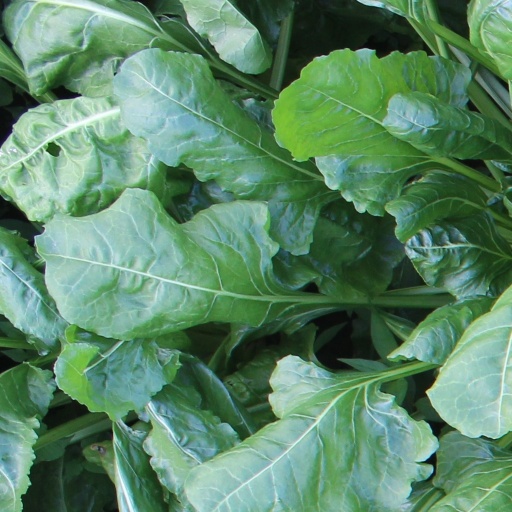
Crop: sugar beet